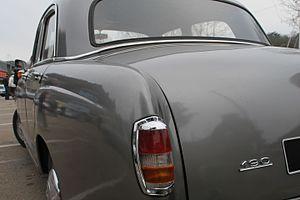
Mercedes-Benz Ponton - détail feux ar
En juillet 1953, apparaissent les premières Mercedes de l’après-guerre : le type ponton. Succédant au type 170, elles seront construites jusqu’en 1959 ou 1962 selon les modèles.